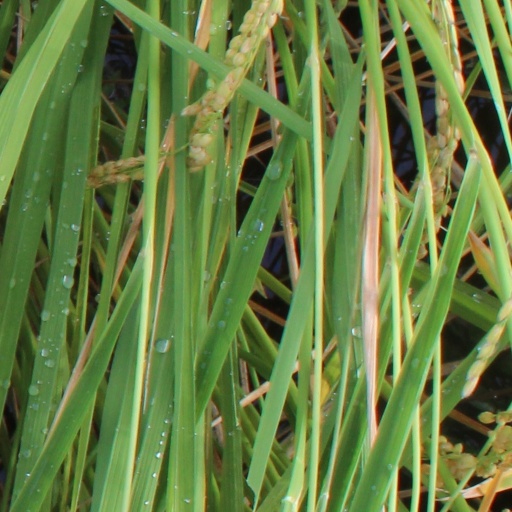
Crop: rice